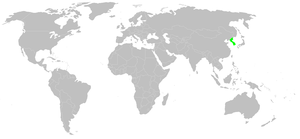
Le genre Abeliophyllum, de la famille des Oleaceae, ne comprend qu'une seule espèce, le forsythia blanc, un arbuste originaire de Corée.